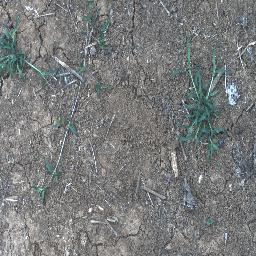
Label: negative